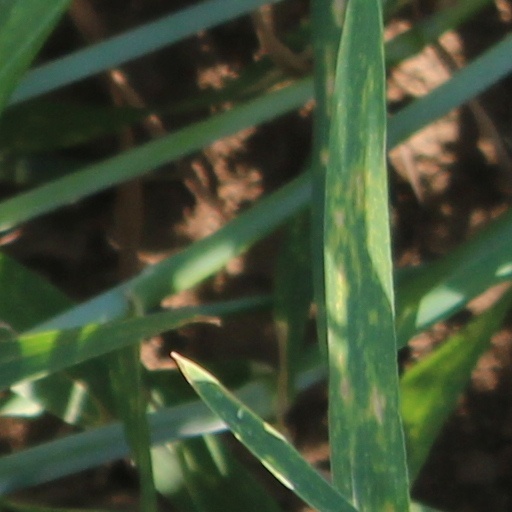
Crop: wheat